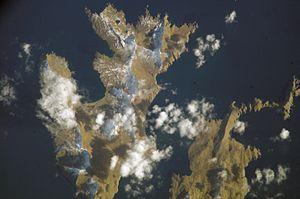
L'île Umak se trouve dans un groupe de petites îles situées entre l'île d'Adak et l'île Atka dans l'archipel Andreanof des îles alétoutiennes en Alaska. Elle a été cartographiée par Mikhaïl Tebenkov en 1852.